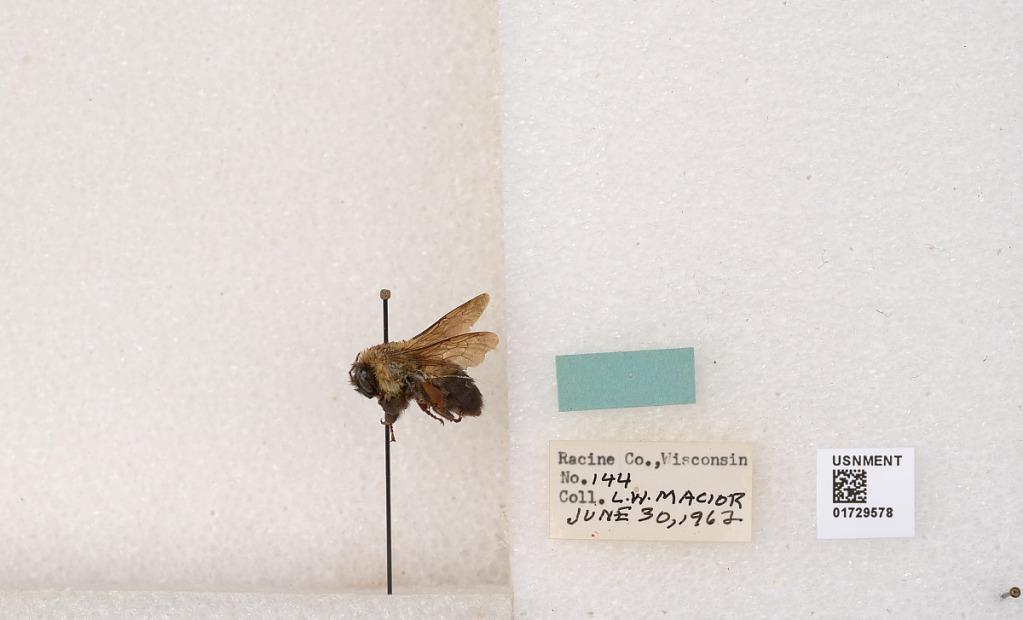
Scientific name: Bombus (Separatobombus) griseocollis (De Geer)
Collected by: L. Macior
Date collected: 1962-6-30
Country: United States
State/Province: Wisconsin
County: Racine
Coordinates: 42.7299, -87.8123